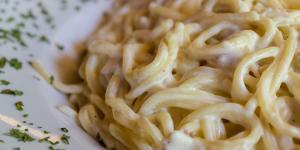
tallarines con pollo y crema